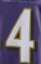
Number: 4